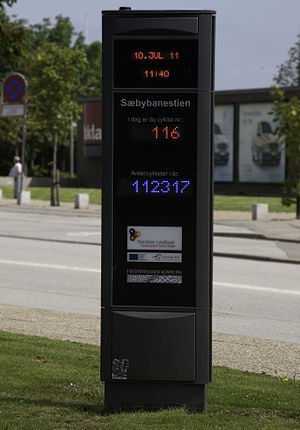
Vandring og cykling på nedlagte jernbaner i Danmark
Cykelbarometer i Frederikshavn ved starten af Sæbybanestien
Det danske jernbanenet nåede sin største udstrækning i slutningen af 1929. Vandring og cykling på nedlagte jernbaner i Danmark blev muligt efter at cirka halvdelen er nedlagt. Arealerne fra de nedlagte strækninger blev typisk solgt til landmænd og husejere langs banen og er blevet til marker og haver. Eller der er bygget veje på dem.